Peter Leitch (businessman)

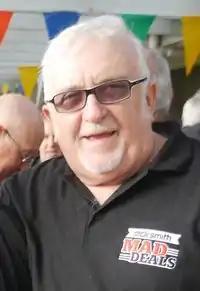
Leitch in 2015

Sir Peter Charles Leitch (born 8 May 1944), also known as The Mad Butcher, is a New Zealand businessman. Leitch founded a chain of butcheries, and is currently brand ambassador for the company. Leitch is also well known for his charity fundraising work and his promotion of rugby league.